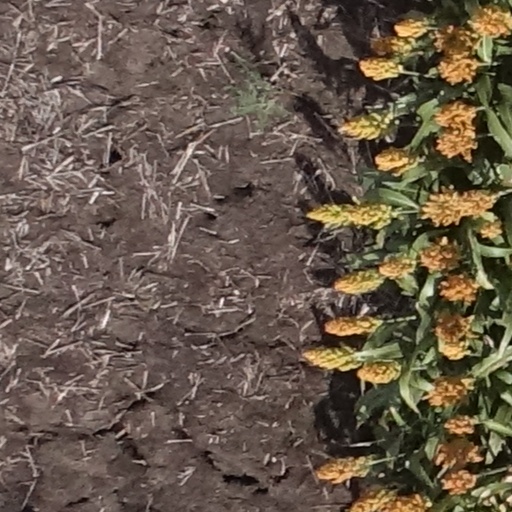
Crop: sorghum